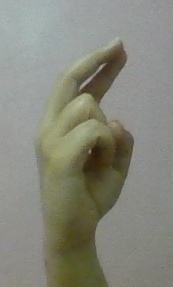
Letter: zay